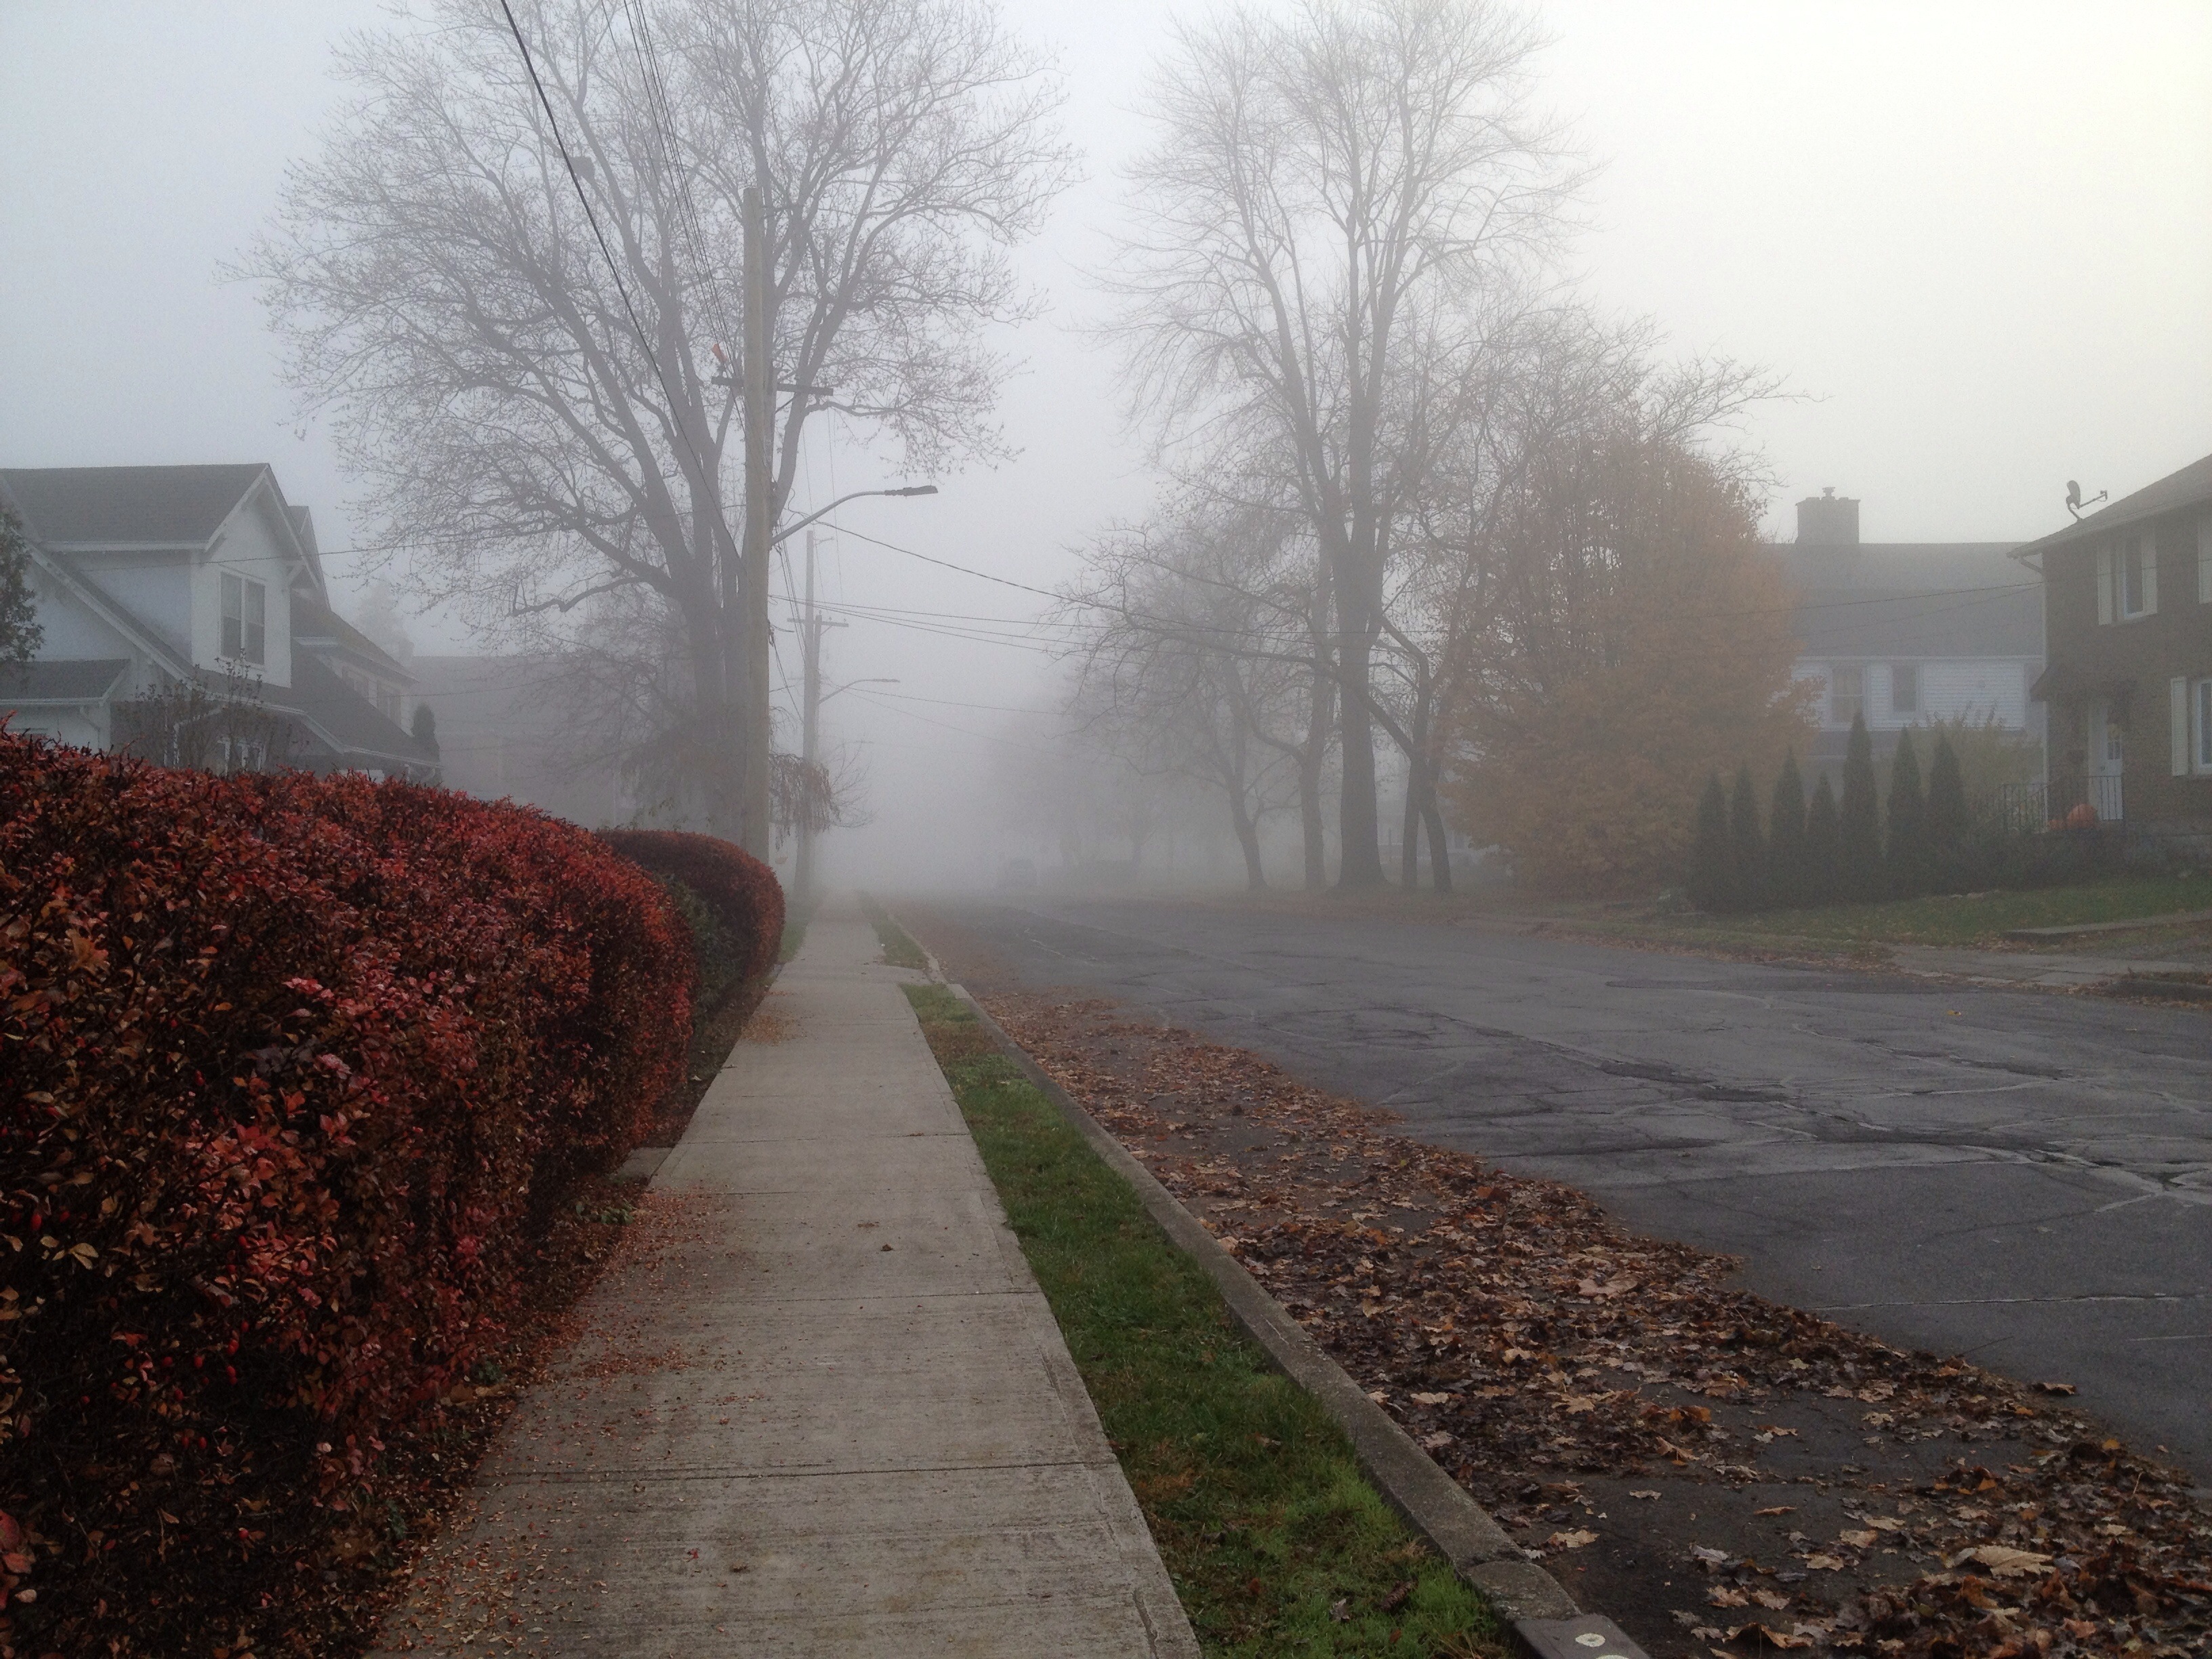
tree, snow, winter, fog, road, mist, morning, autumn, weather, lane, season, rural area, drizzle, atmospheric phenomenon